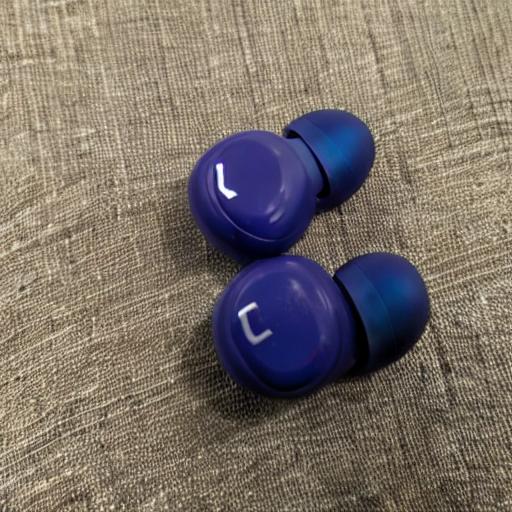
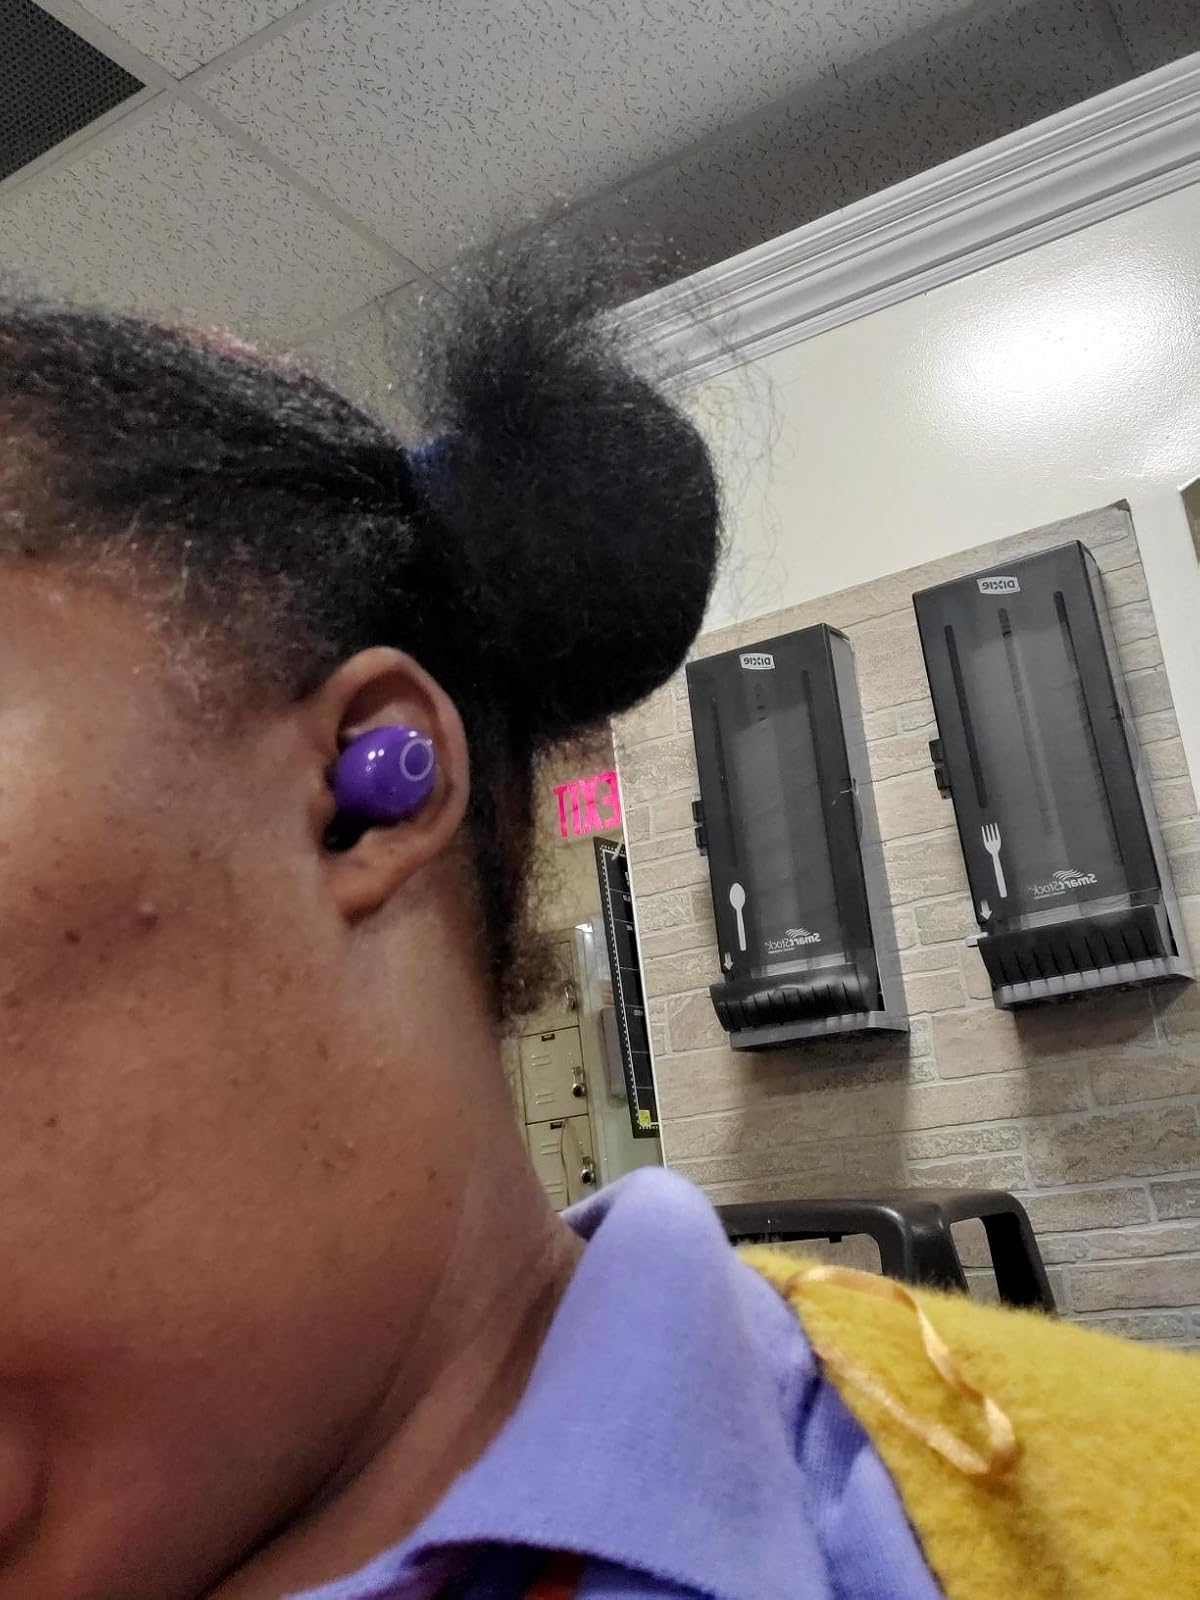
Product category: earbuds
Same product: no